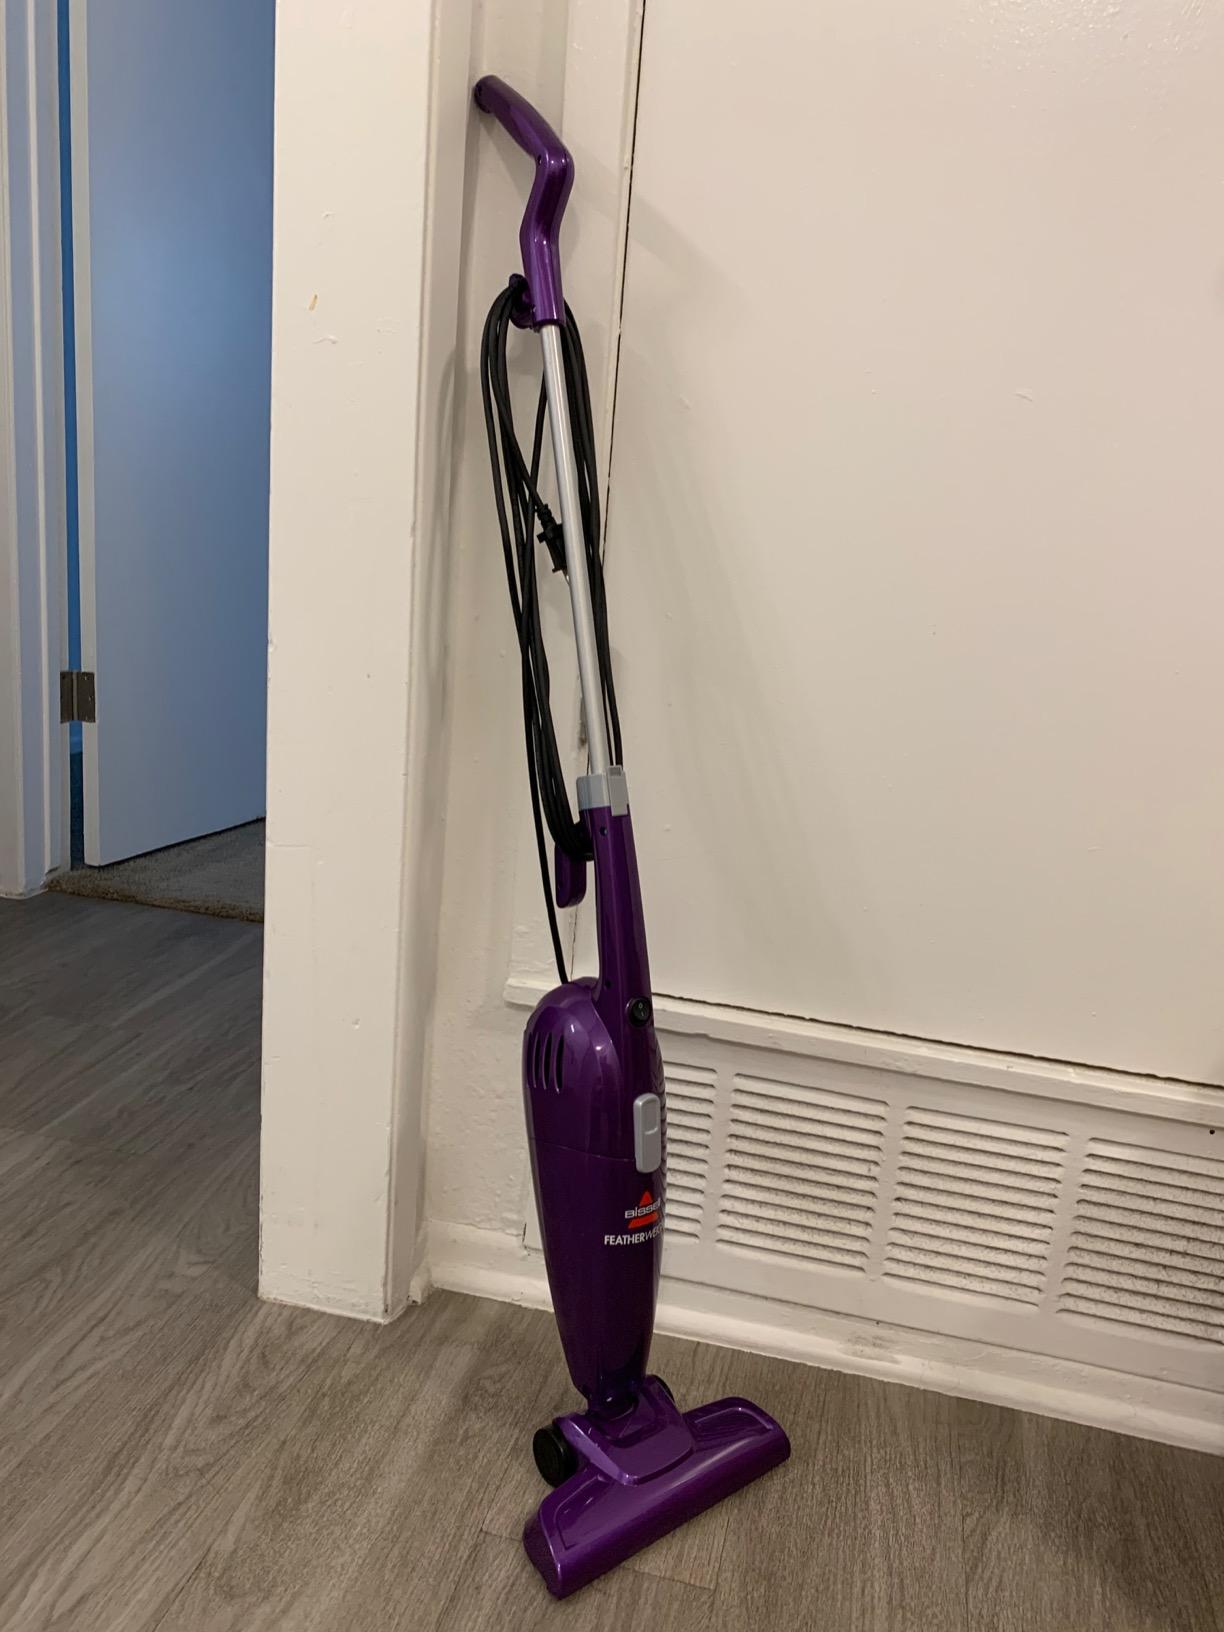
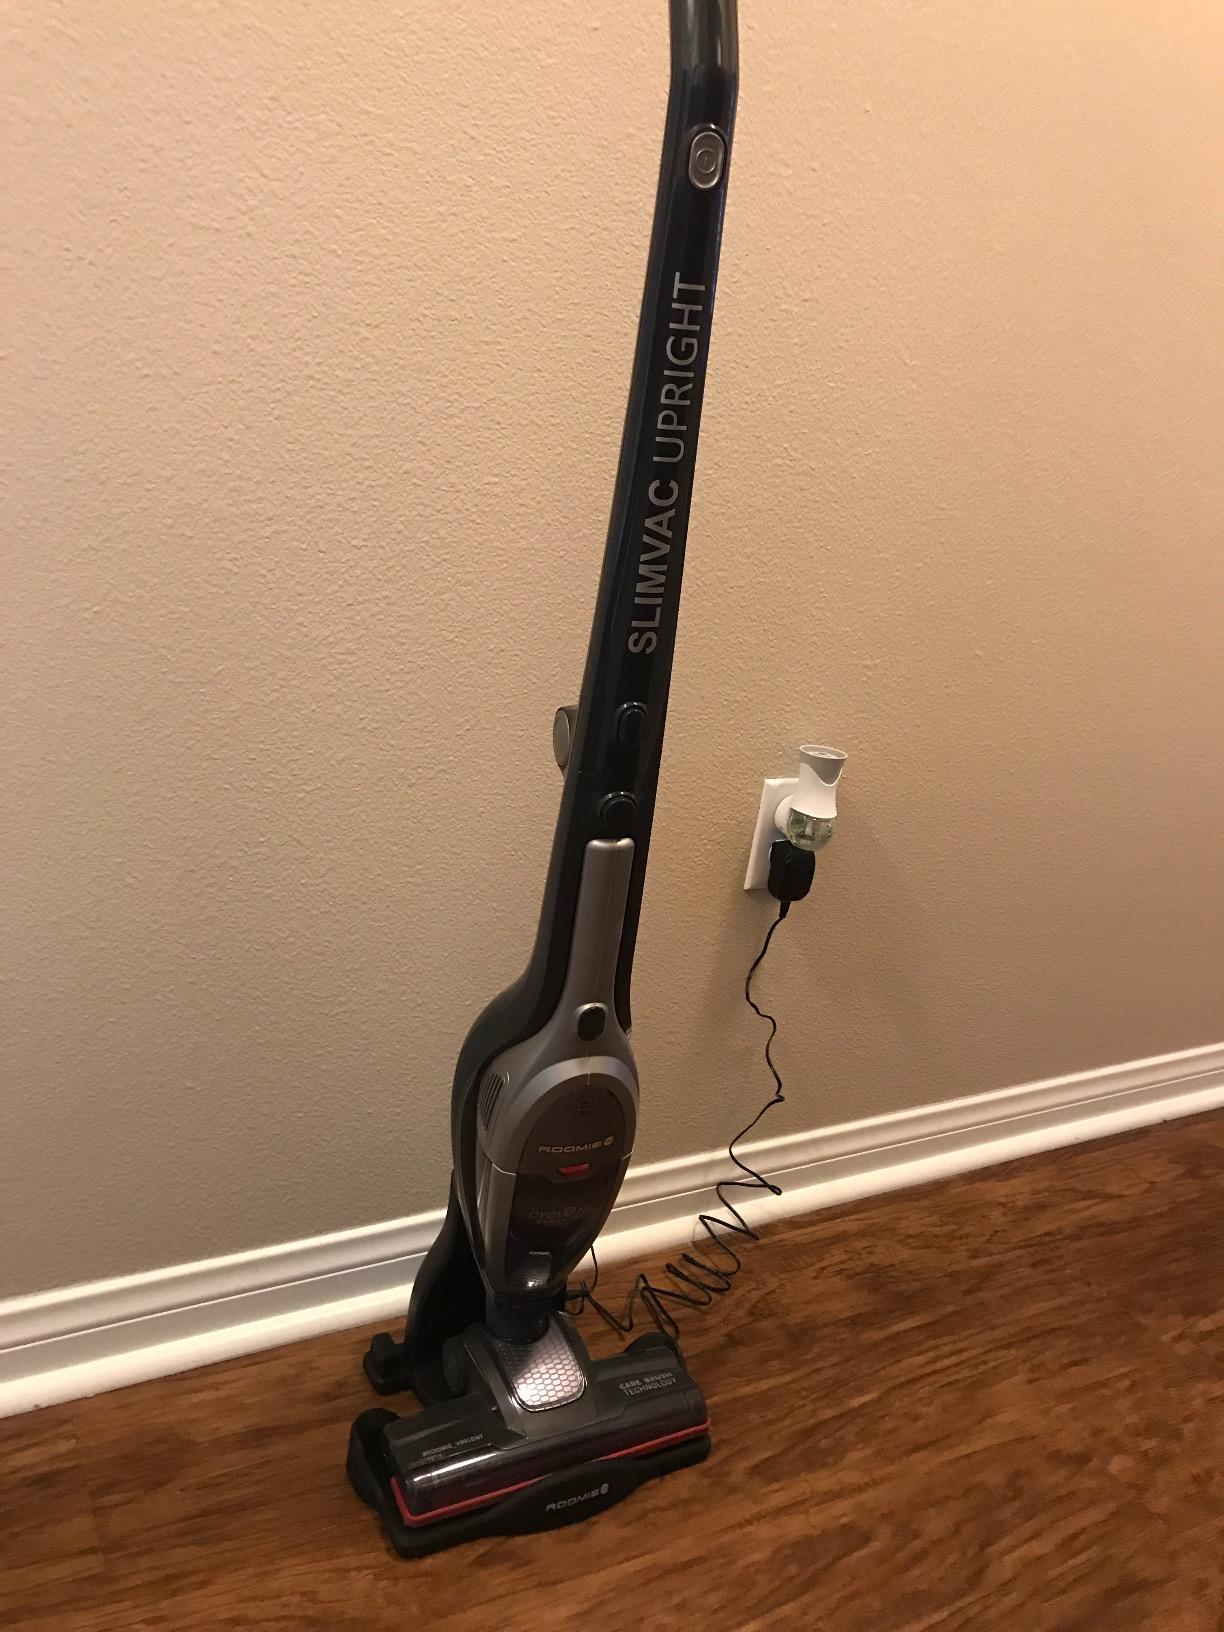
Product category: items_vacuum
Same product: no